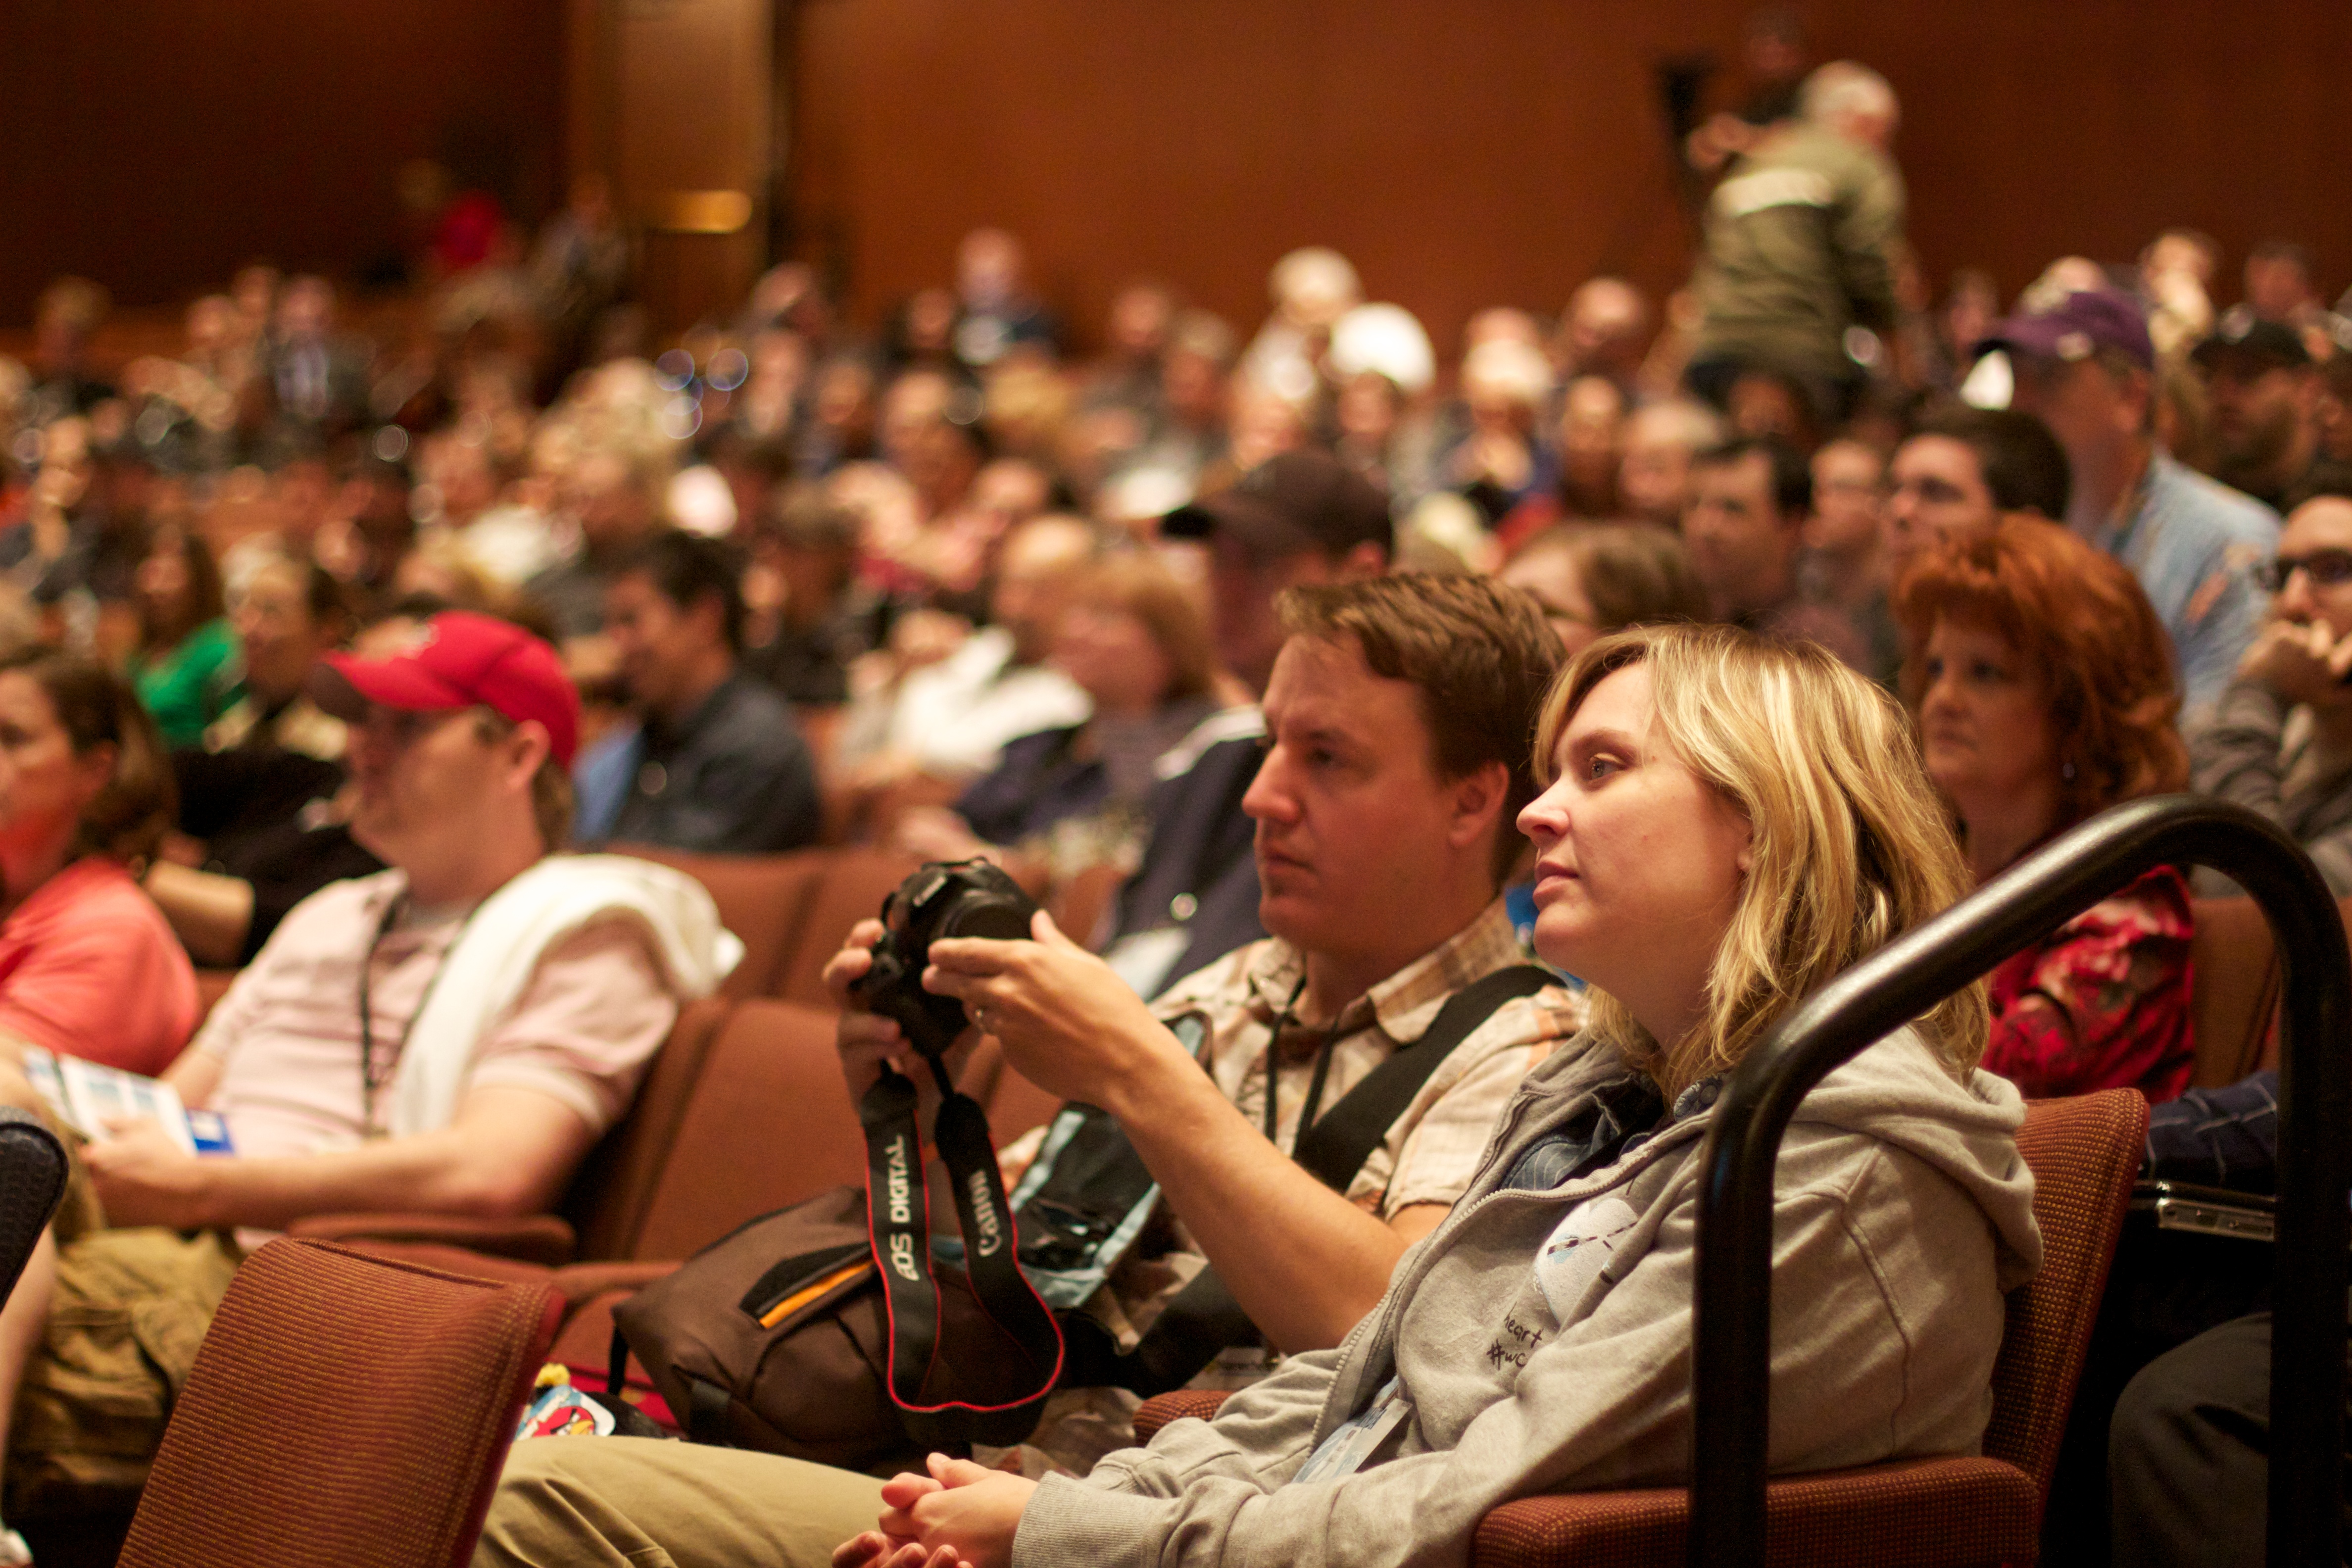
people, crowd, audience, orchestra, wcphx, convention, academic conference